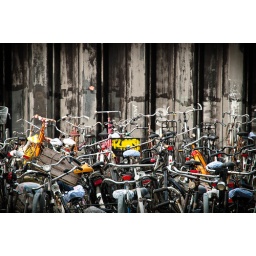
A jumble of bikes parked near the central train station, Amsterdam NL.